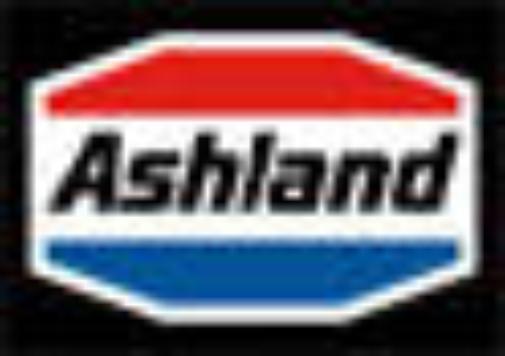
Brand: Ashland Inc
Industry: Others